Sankaty

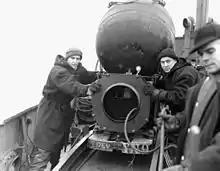
Sailors with a mine aboard HMCS "Sankaty" off Halifax, Nova Scotia, March 1941

In 1940 "Sankaty" was purchased by Northumberland Ferries of Prince Edward Island, Canada, but before she began service she was requisitioned by the Royal Canadian Navy that year to serve in World War II as a minelayer, HMCS "Sankaty". The ship was commissioned on 24 September 1940 at Halifax, Nova Scotia and was also used as a maintenance vessel. With the end of the war, the ship was paid off on 18 August 1945. Never entirely suitable for job as a minelayer, the ship was replaced in Canadian service by .